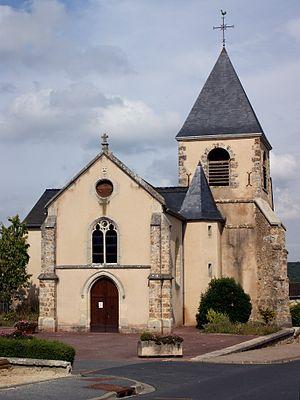
L'église de Germaine (Marne)
Germaine est une commune française située dans le département de la Marne, en région Grand Est.